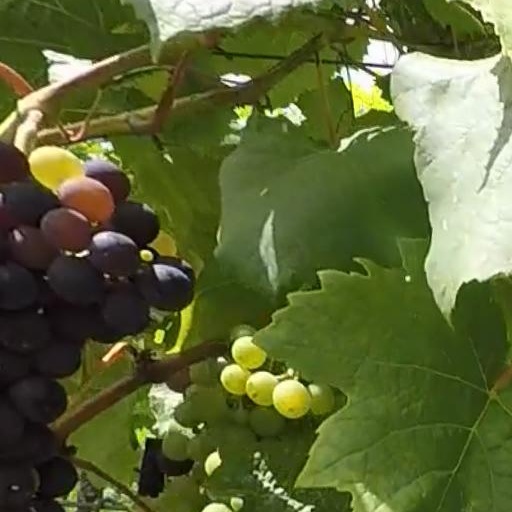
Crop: grape